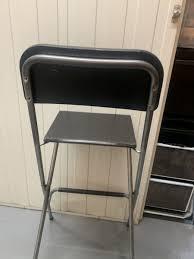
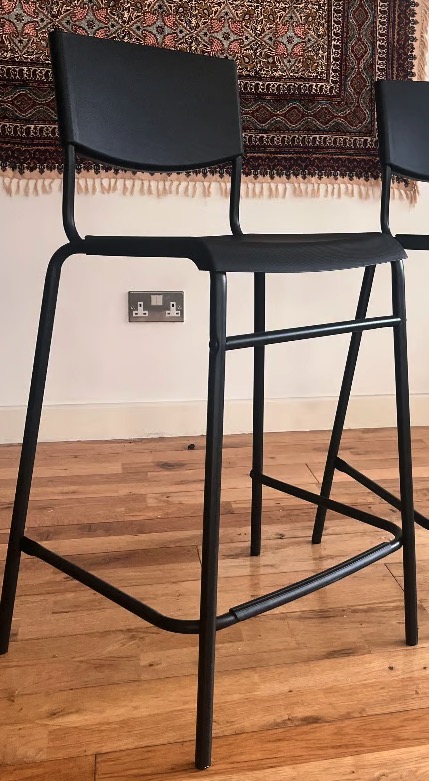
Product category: stool
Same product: no